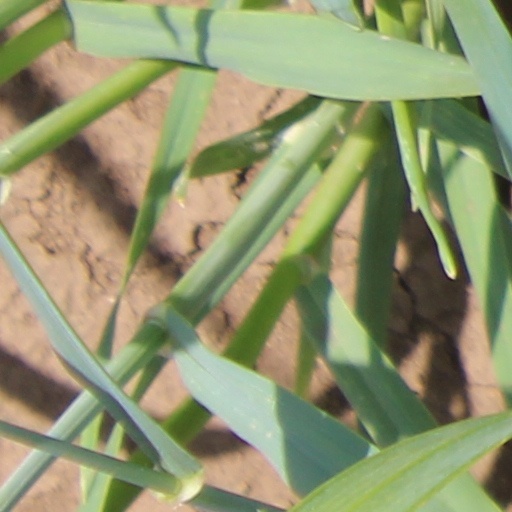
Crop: wheat